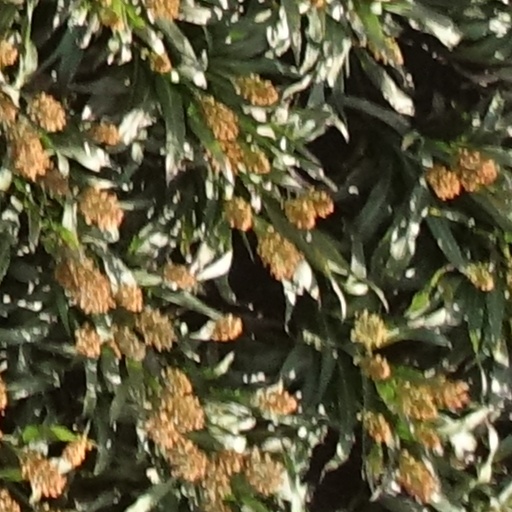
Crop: sorghum